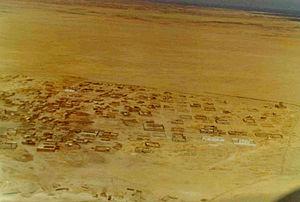
Mirbat est une ville côtière du Sultanat d'Oman, située dans le Sud du pays, à près de 70 km à l'Est de Salalah, la capitale du Dhofar.